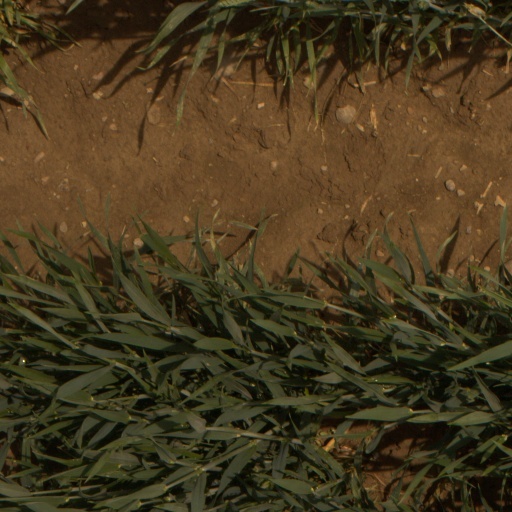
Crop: wheat